Hoodoo (geology)

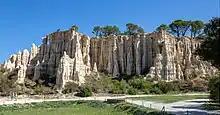
Les Orgues d'Ille-sur-Têt, Southern France

Hoodoos typically form in areas where a thick layer of a relatively soft rock, such as mudstone, poorly cemented sandstone, or tuff (consolidated volcanic ash), is covered by a thin layer of hard rock, such as well-cemented sandstone, limestone, or basalt. In glaciated mountainous valleys the soft eroded material may be glacial till with the protective capstones being large boulders in the till. Over time, cracks in the resistant layer allow the much softer rock beneath to be eroded and washed away. Hoodoos form where a small cap of the resistant layer remains, and protects a cone of the underlying softer layer from erosion. The heavy cap pressing downward gives the pedestal of the hoodoo its strength to resist erosion. With time, erosion of the soft layer causes the cap to be undercut, eventually falling off, and the remaining cone is then quickly eroded.